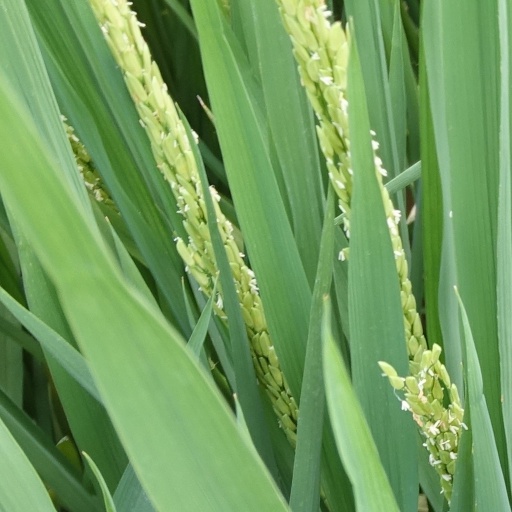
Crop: rice